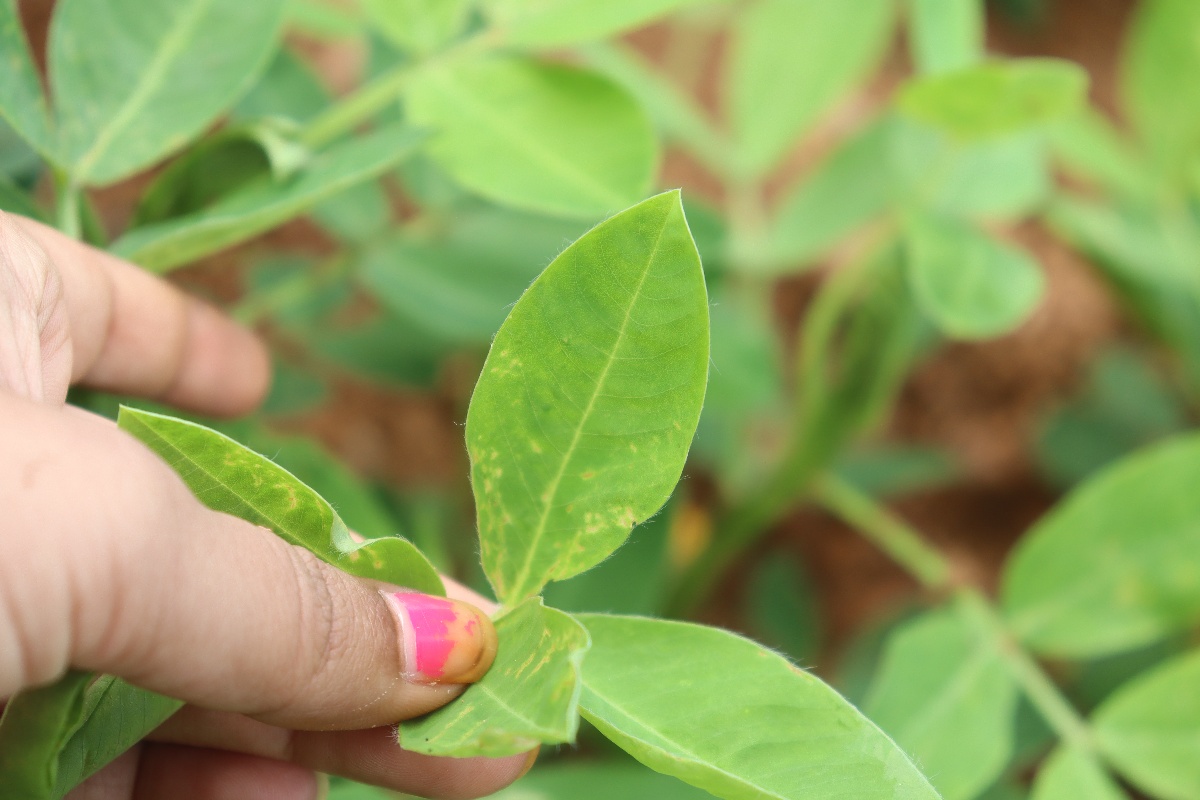
Label: healthy leaf